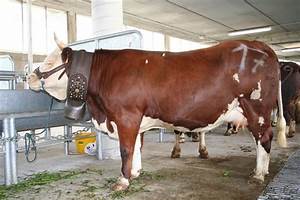
Label: mucca